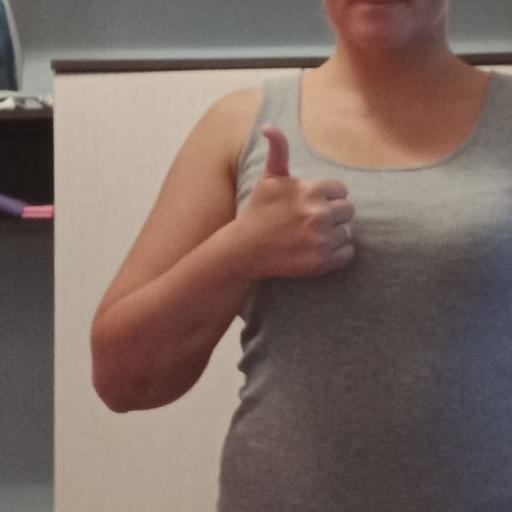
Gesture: like